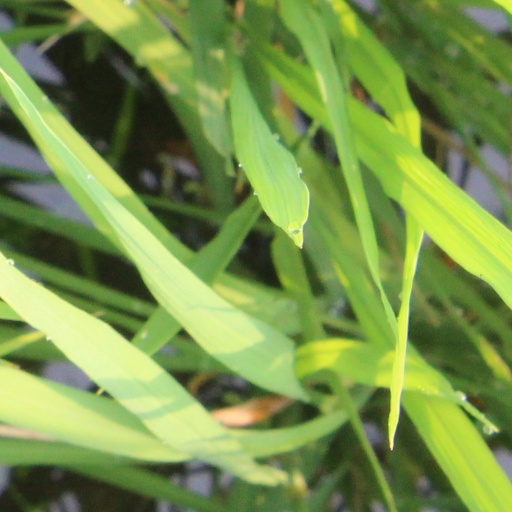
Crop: rice